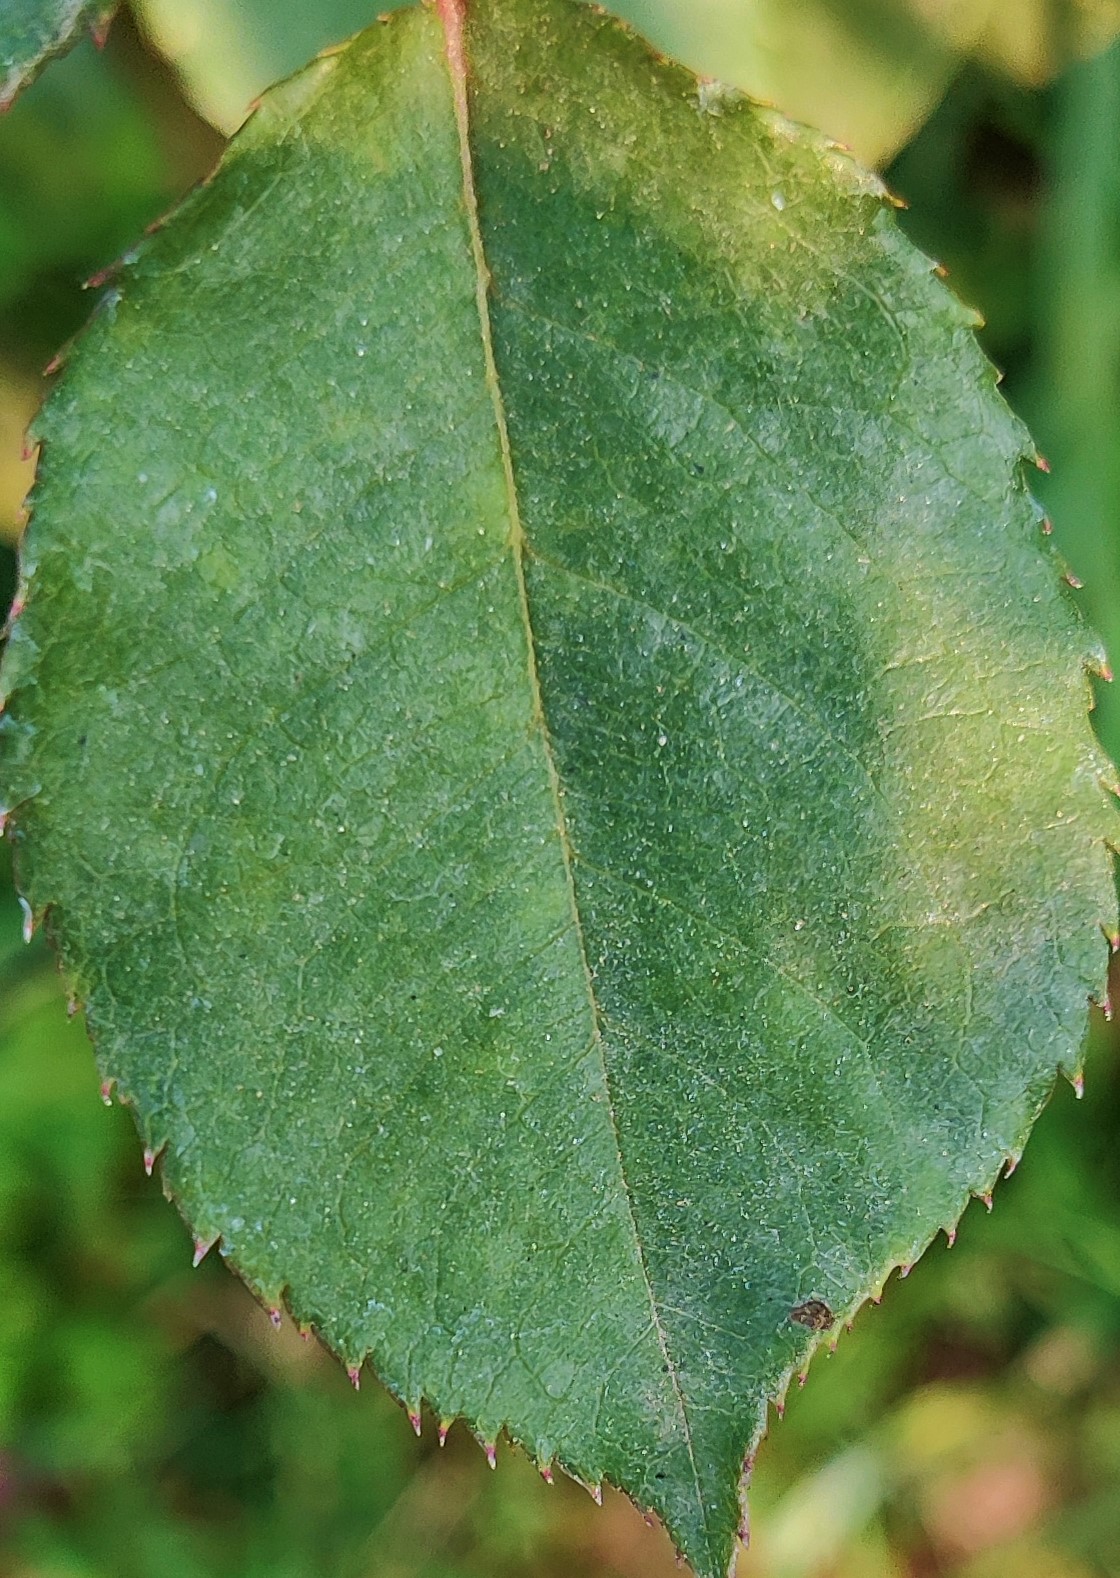
Label: Fresh Leaf